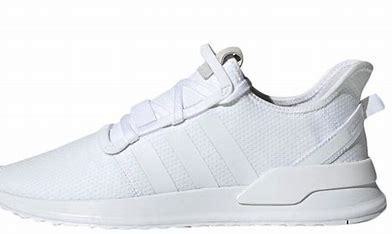
Brand: Adidas
Model: U_path Run